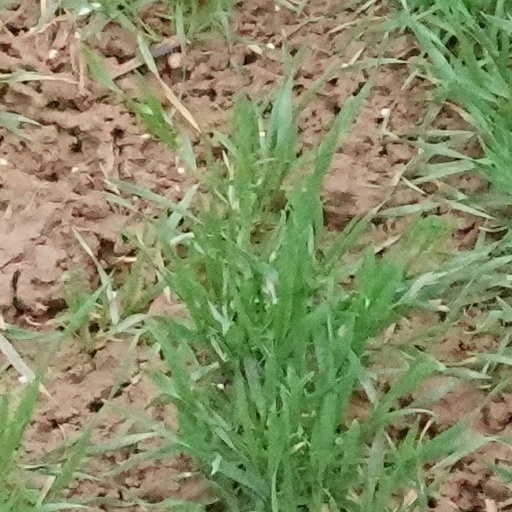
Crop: wheat